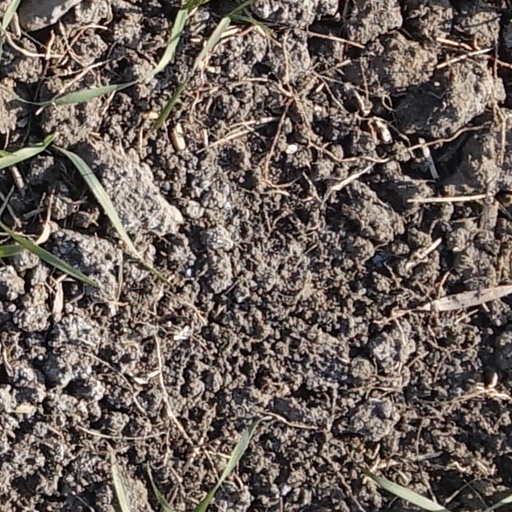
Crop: wheat